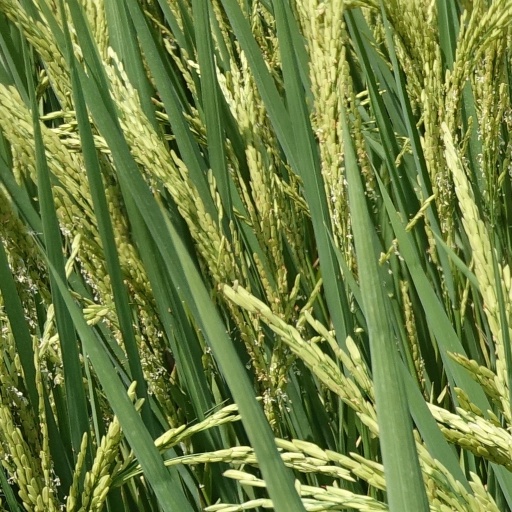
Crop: rice